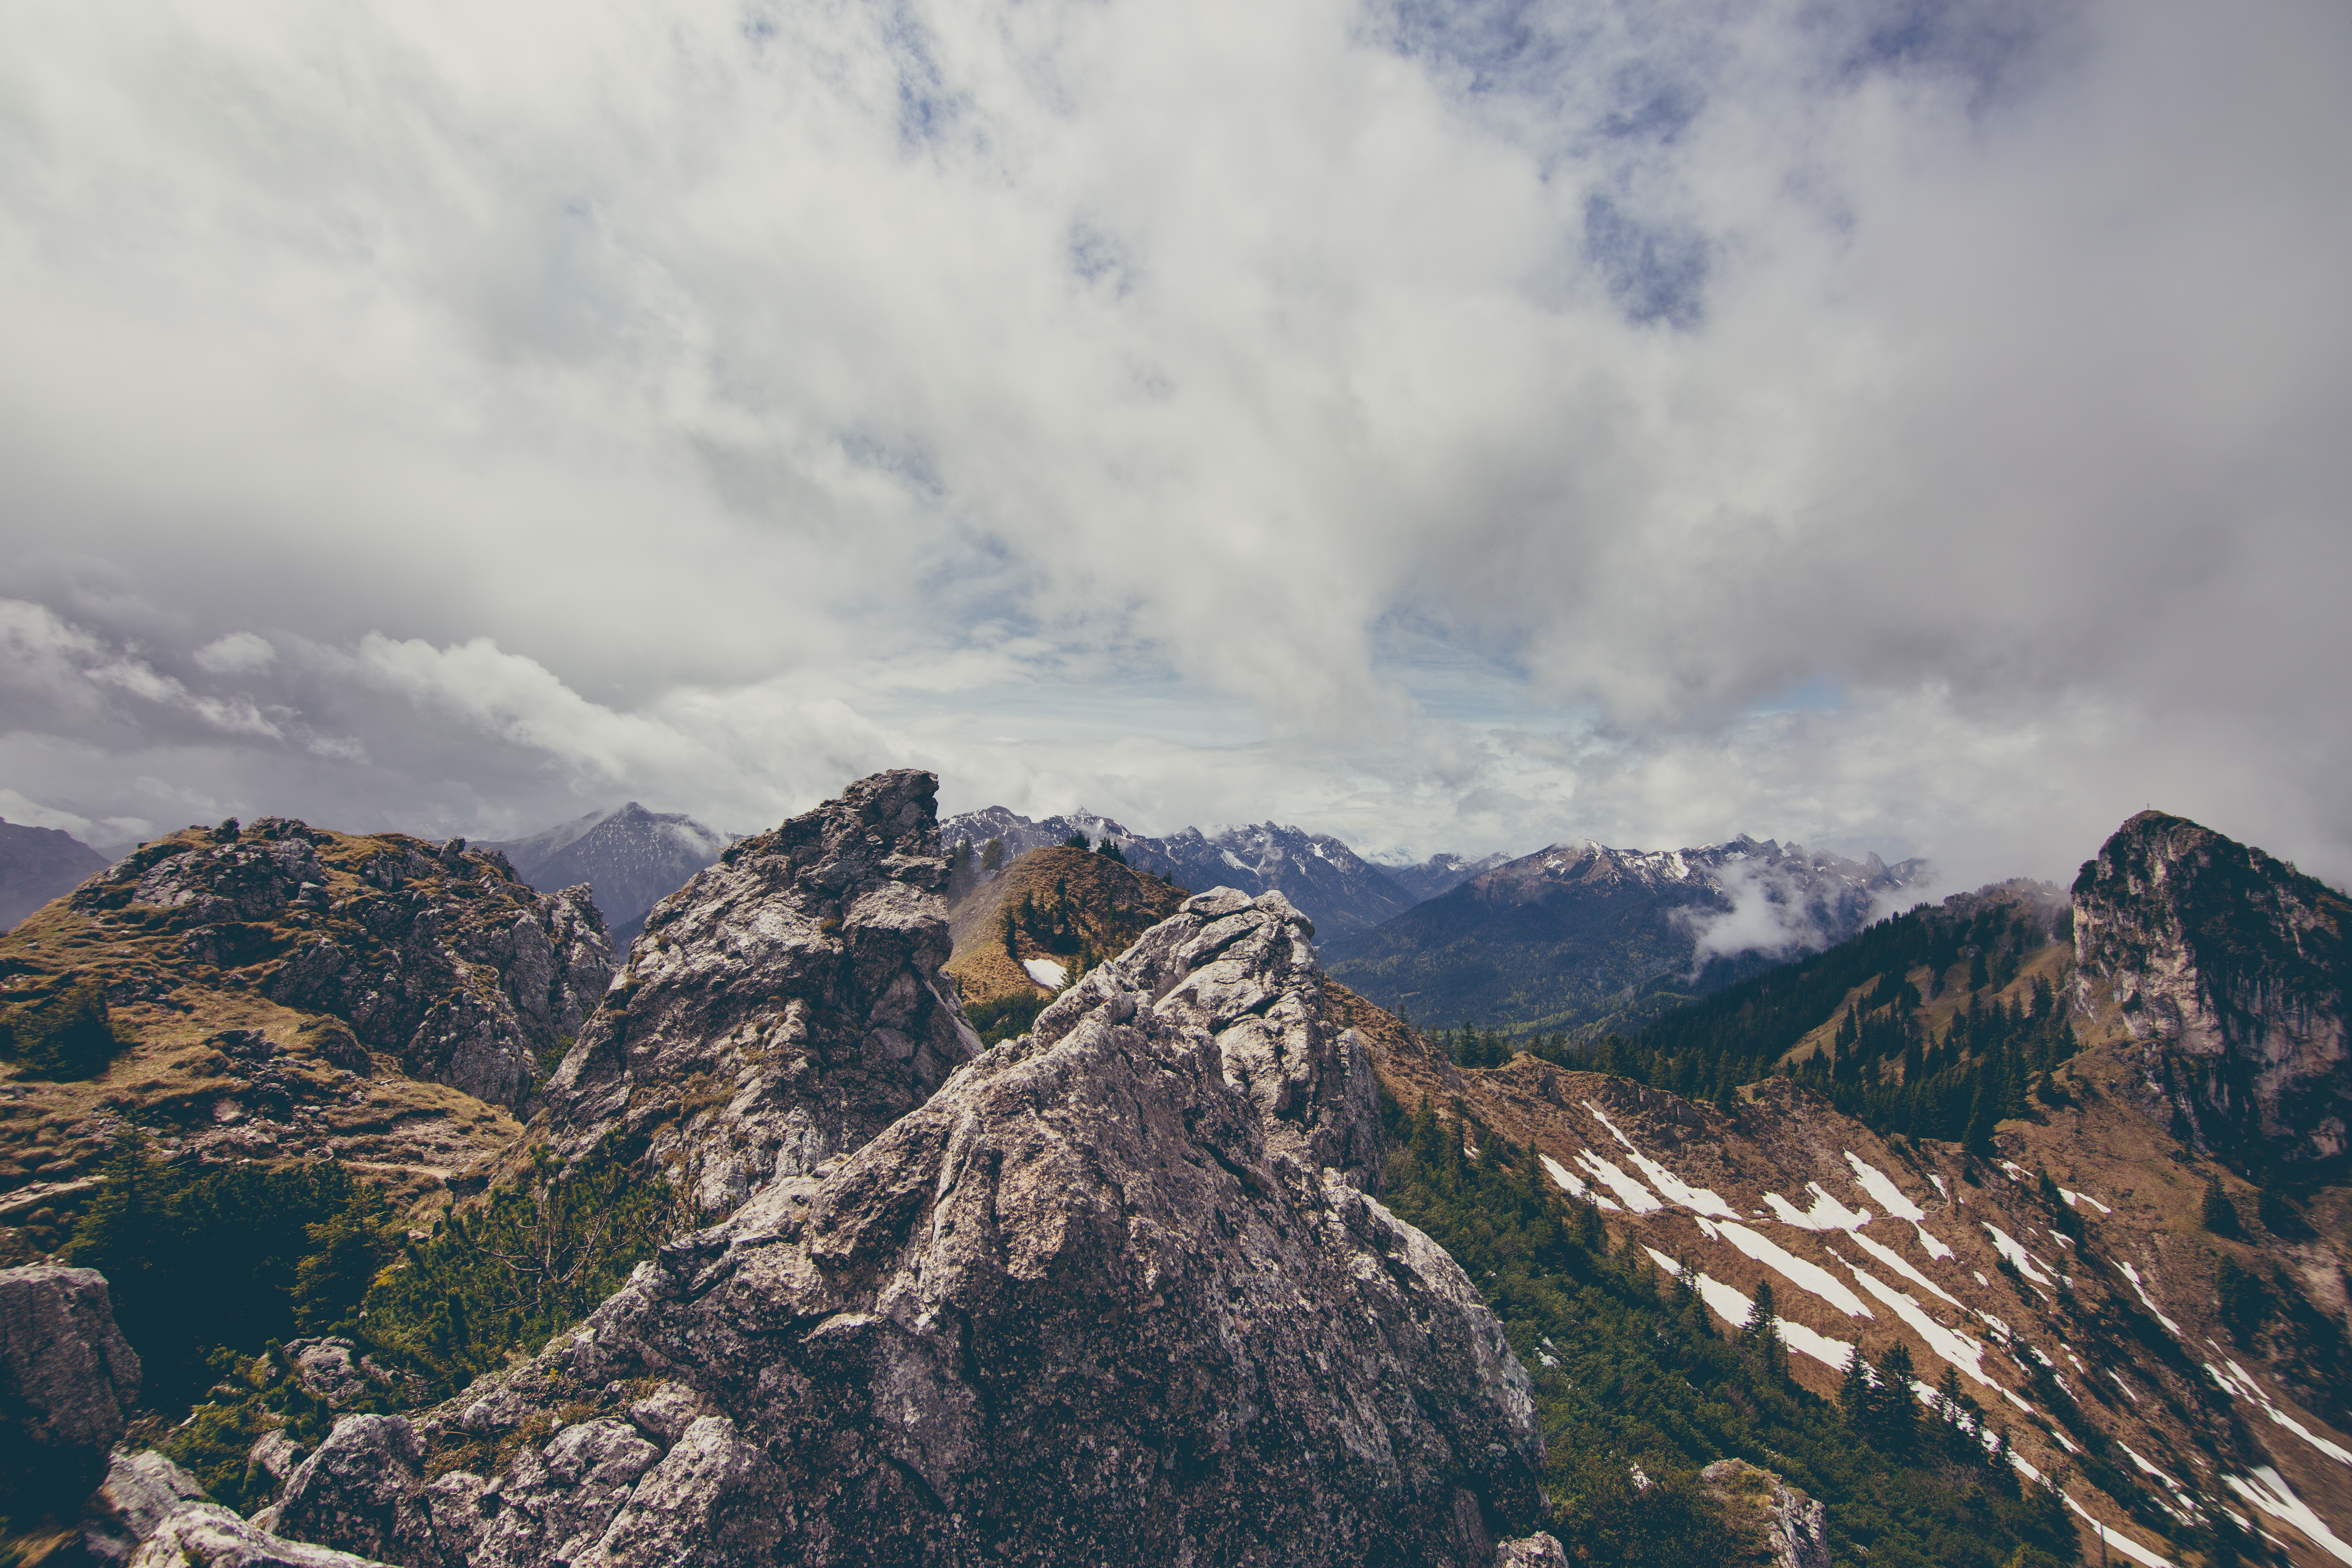
landscape, nature, rock, wilderness, walking, mountain, snow, cloud, sky, hill, adventure, mountain range, scenic, ridge, summit, mountain peak, outdoors, mountains, alps, plateau, fell, rocky mountains, landform, mountain pass, geographical feature, mountainous landforms